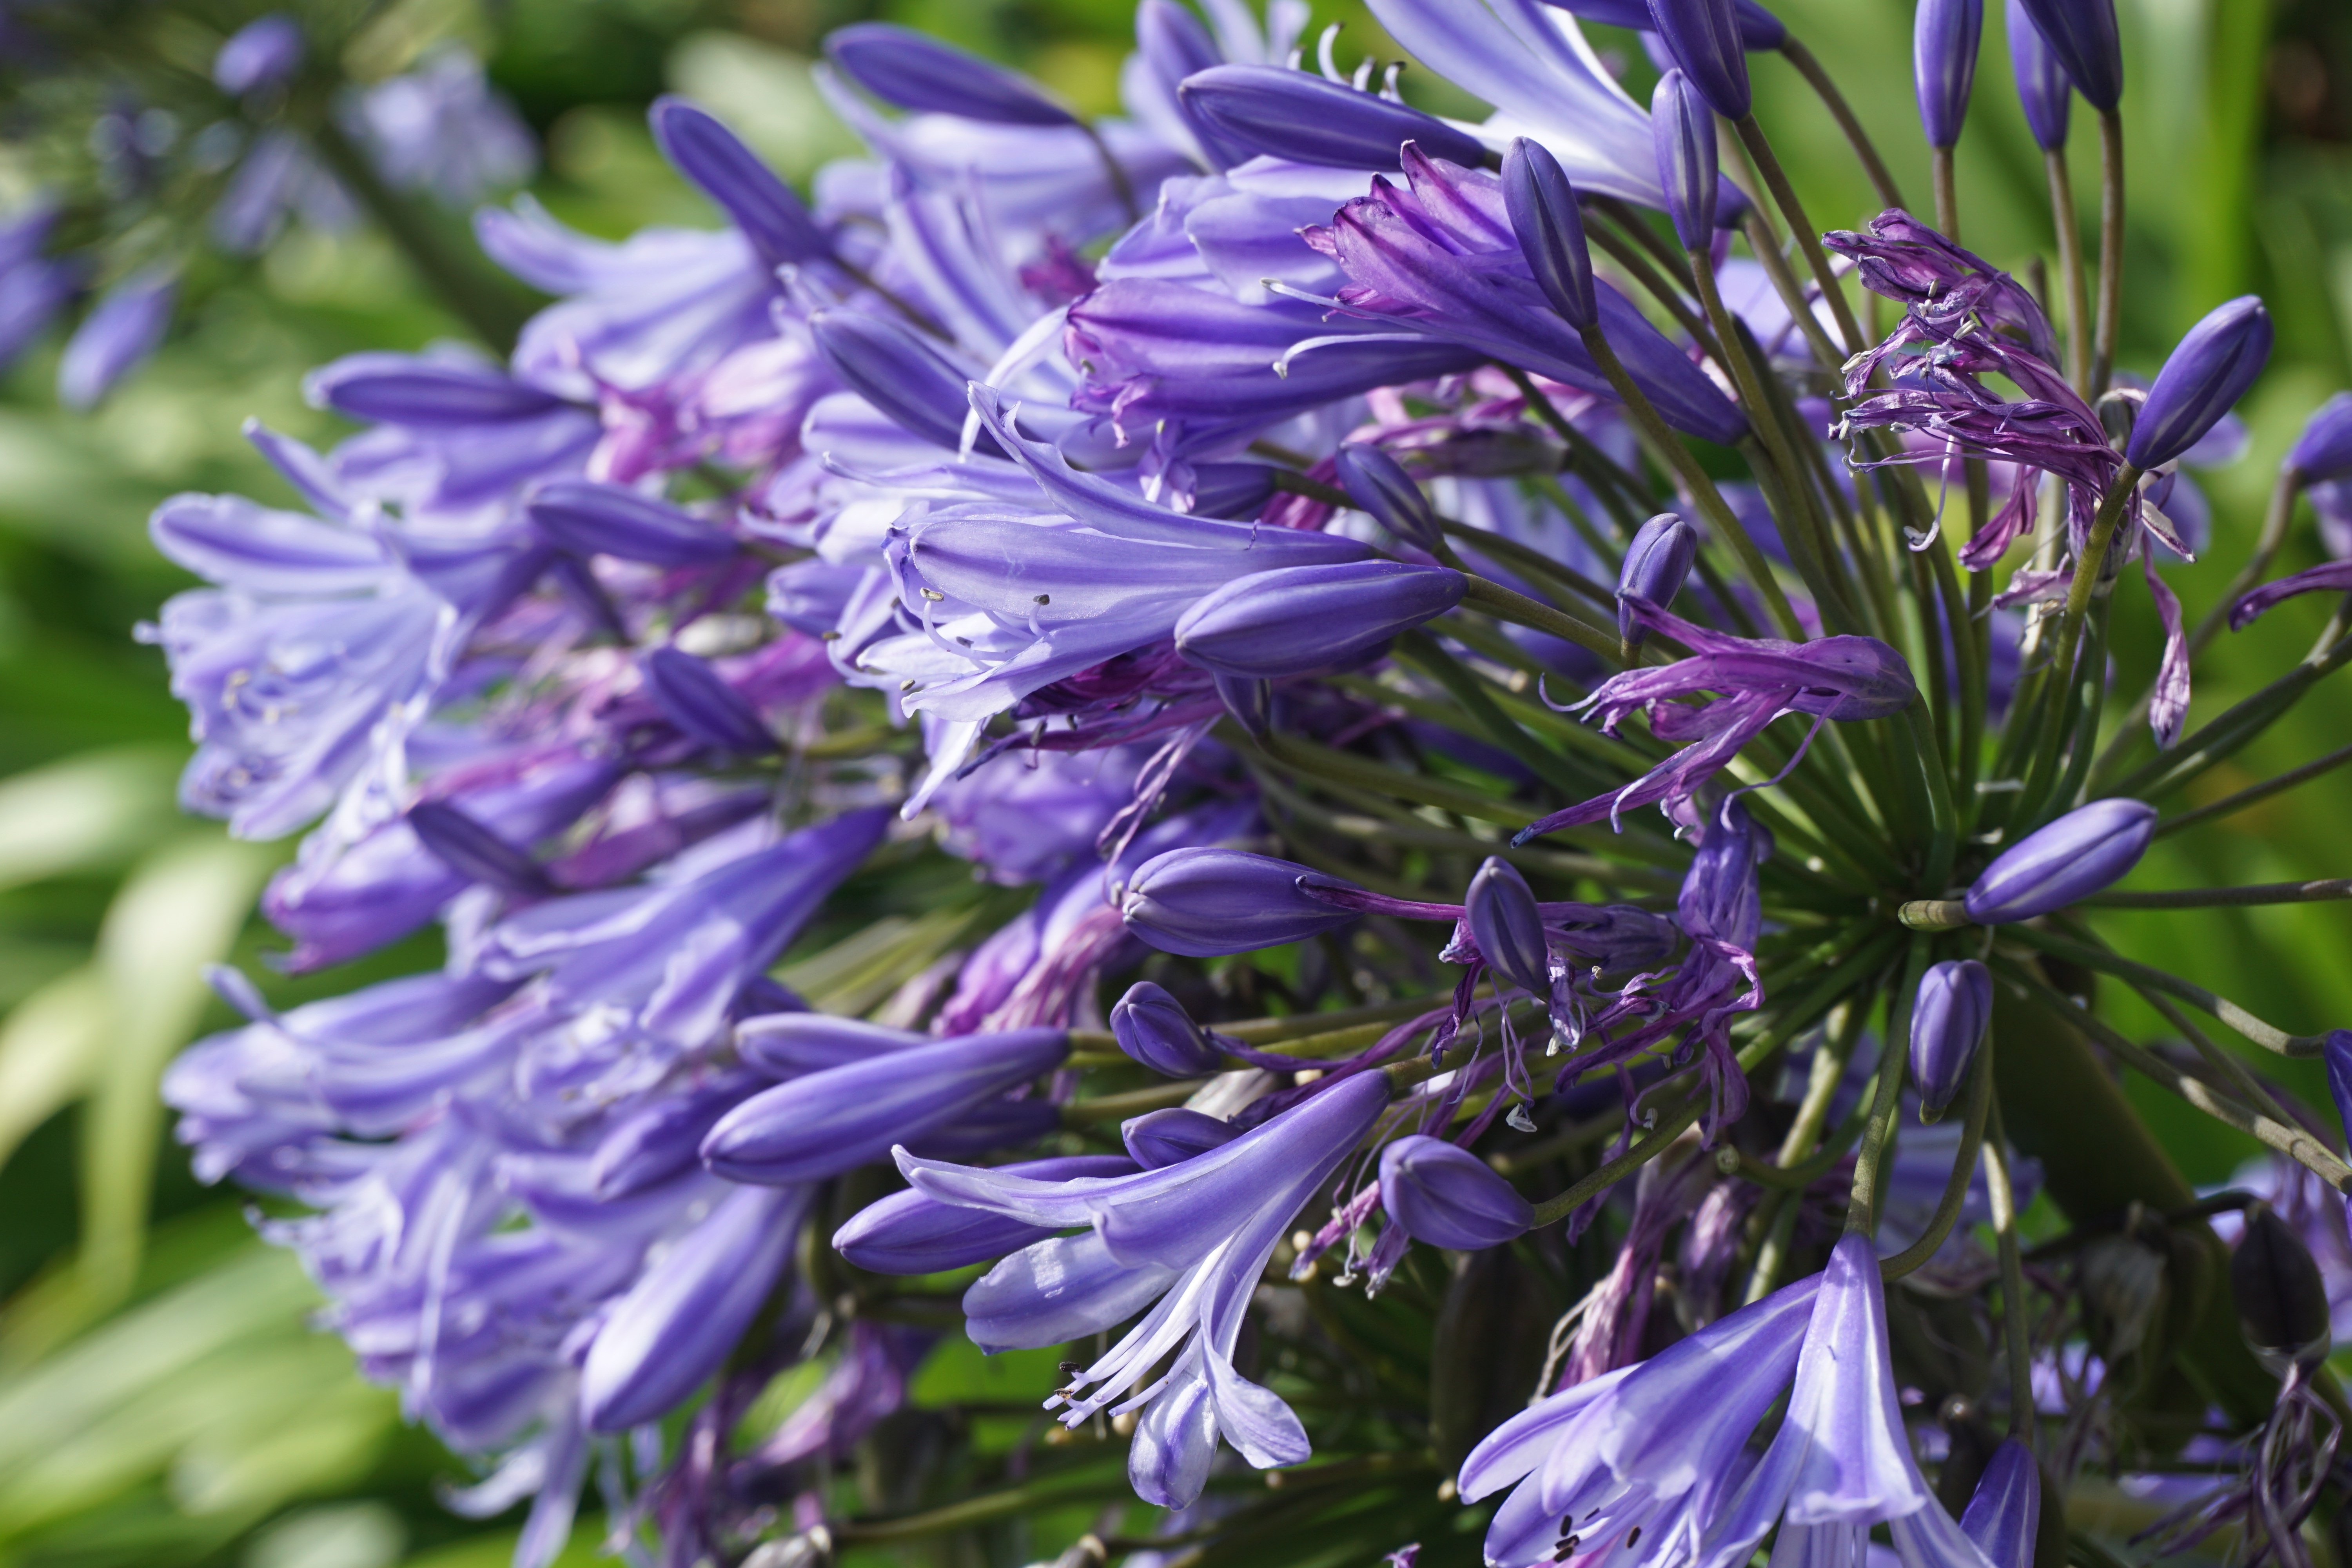
nature, plant, flower, floral, spring, herb, produce, vegetable, botany, flora, wildflower, flowers, hyacinth, spring flower, scilla, flowering plant, bellflower family, land plant, india hyacinth